Georg Jellinek

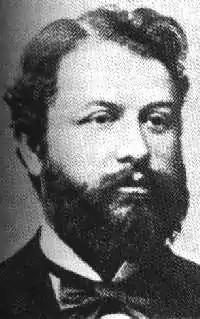
Georg Jellinek

Georg Jellinek (16 June 1851 – 12 January 1911) was a German public lawyer and was considered to be ""the" exponent of public law in Austria“.